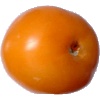
Label: Tomato Yellow 1